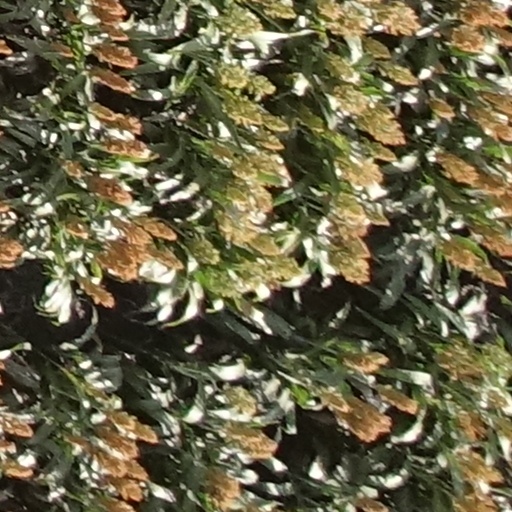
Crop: sorghum